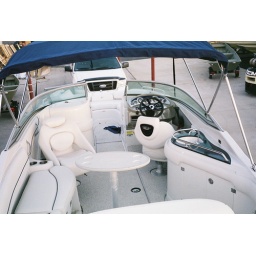
with 2 sinks and 2 shower nozzle hoses (required on ex-surgeons boats in case anyone touches fish or lakewater)